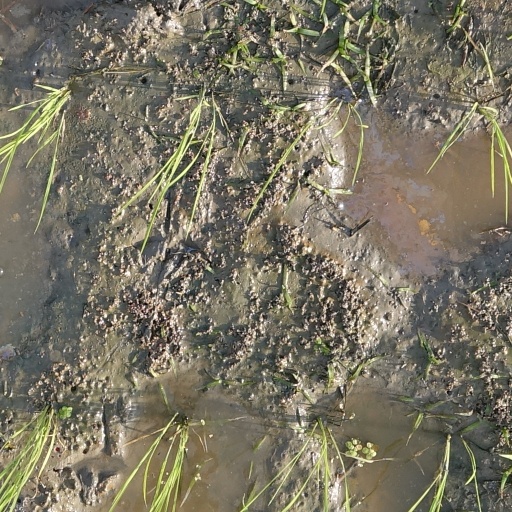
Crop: rice